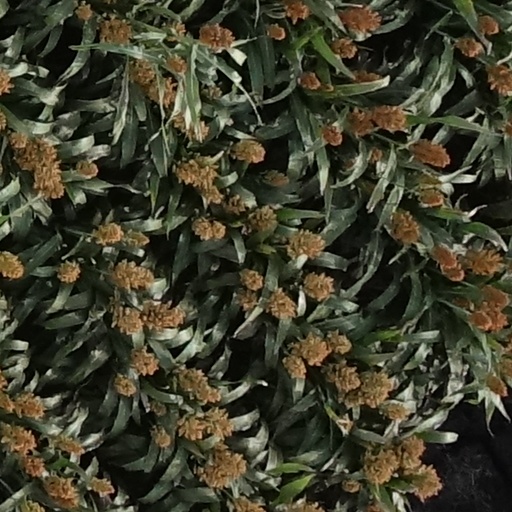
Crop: sorghum